People's Party – Movement for a Democratic Slovakia

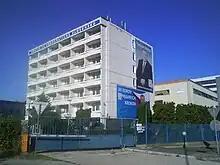
Former headquarters of the ĽS-HZDS political party at Tomášikova Street 32/A in Bratislava

The Movement for a Democratic Slovakia (HZDS), later known as the People's Party – Movement for a Democratic Slovakia (ĽS–HZDS), was a populist political party in Slovakia. The party is commonly considered as having been authoritarian and illiberal.